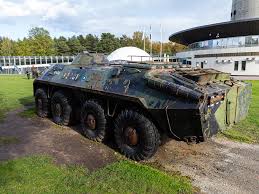
Label: BTR